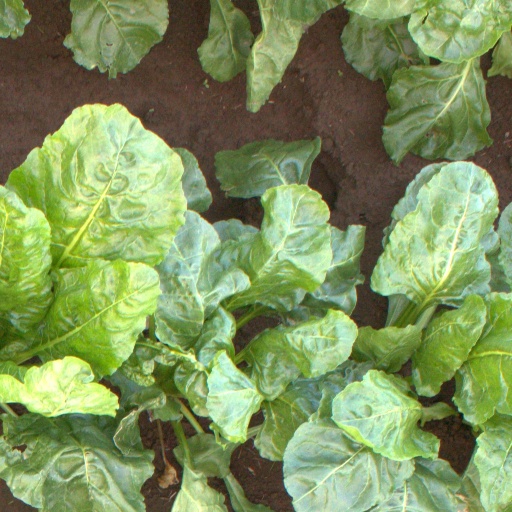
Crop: sugar beet